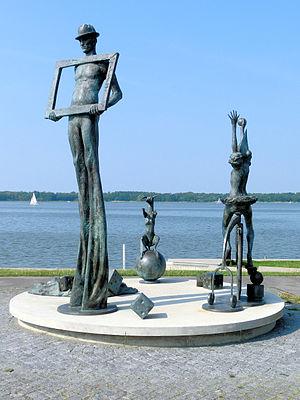
Jo Jastram était un sculpteur allemand.